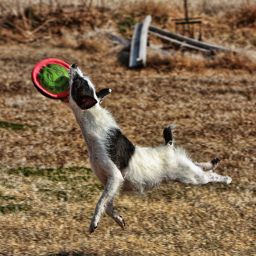
a dog catches a frisbe as it jumps in the air
a black and white dog jumping for a colorful frisbee
A dog jumping in the air catching a toy in their mouth.
A dog jumps in the air to catch a frisbee.
Dog airborne has he catches a frisbee in his mouth.